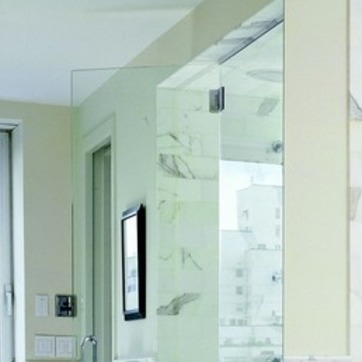
Material: mirror